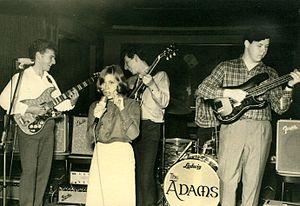
Ann Christy, de son vrai nom Christiane Leenaerts, née le 22 septembre 1945 à Anvers et décédée le 7 août 1984 à Meise, est une chanteuse belge.